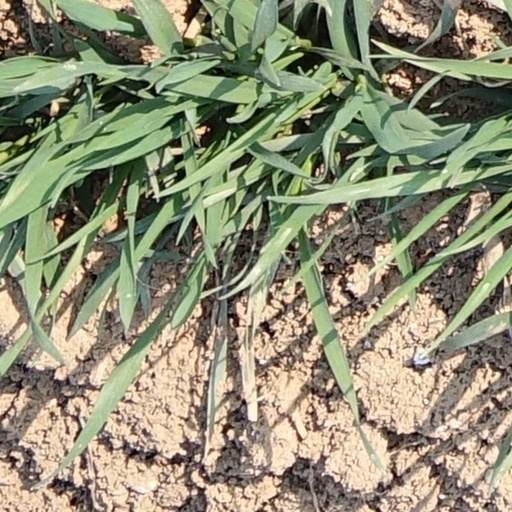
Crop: wheat